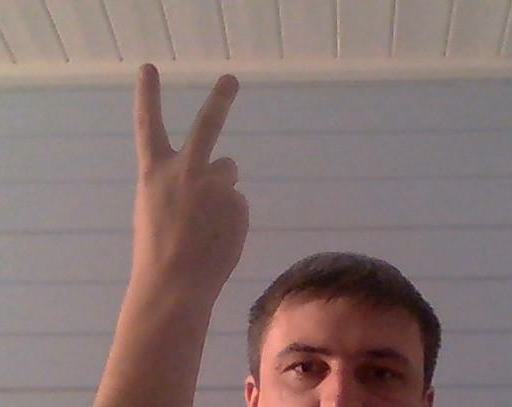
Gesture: peace_inverted